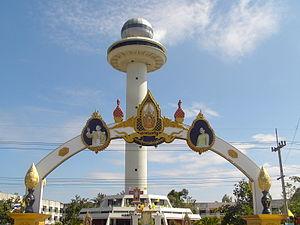
Mukdahan est une ville de la région Nord-Est de la Thaïlande, capitale de la province de Mukdahan. Située sur la rive droite du Mékong, elle est reliée depuis 2006 à la ville laotienne de Savannakhet par le Second pont de l'amitié lao-thaïlandaise.